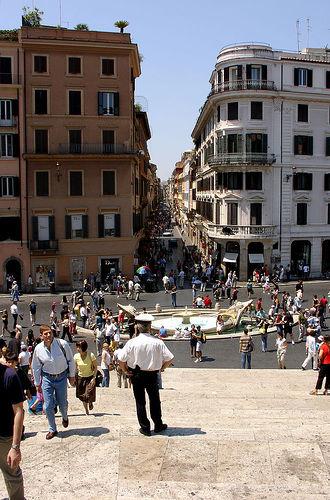
Weather: sun or clear